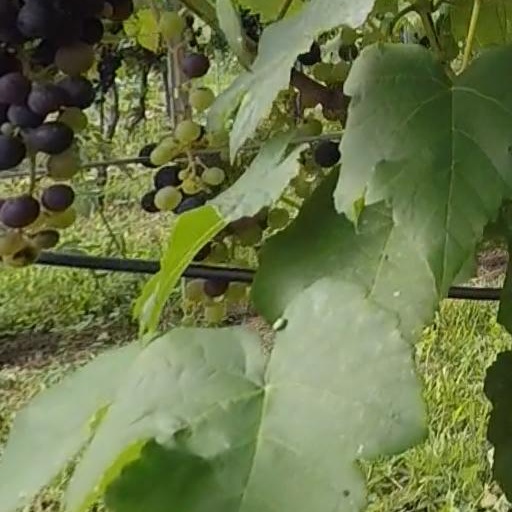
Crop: grape